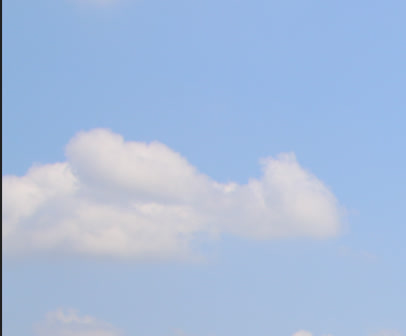
Cloud type: Cumulus